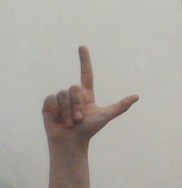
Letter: laam